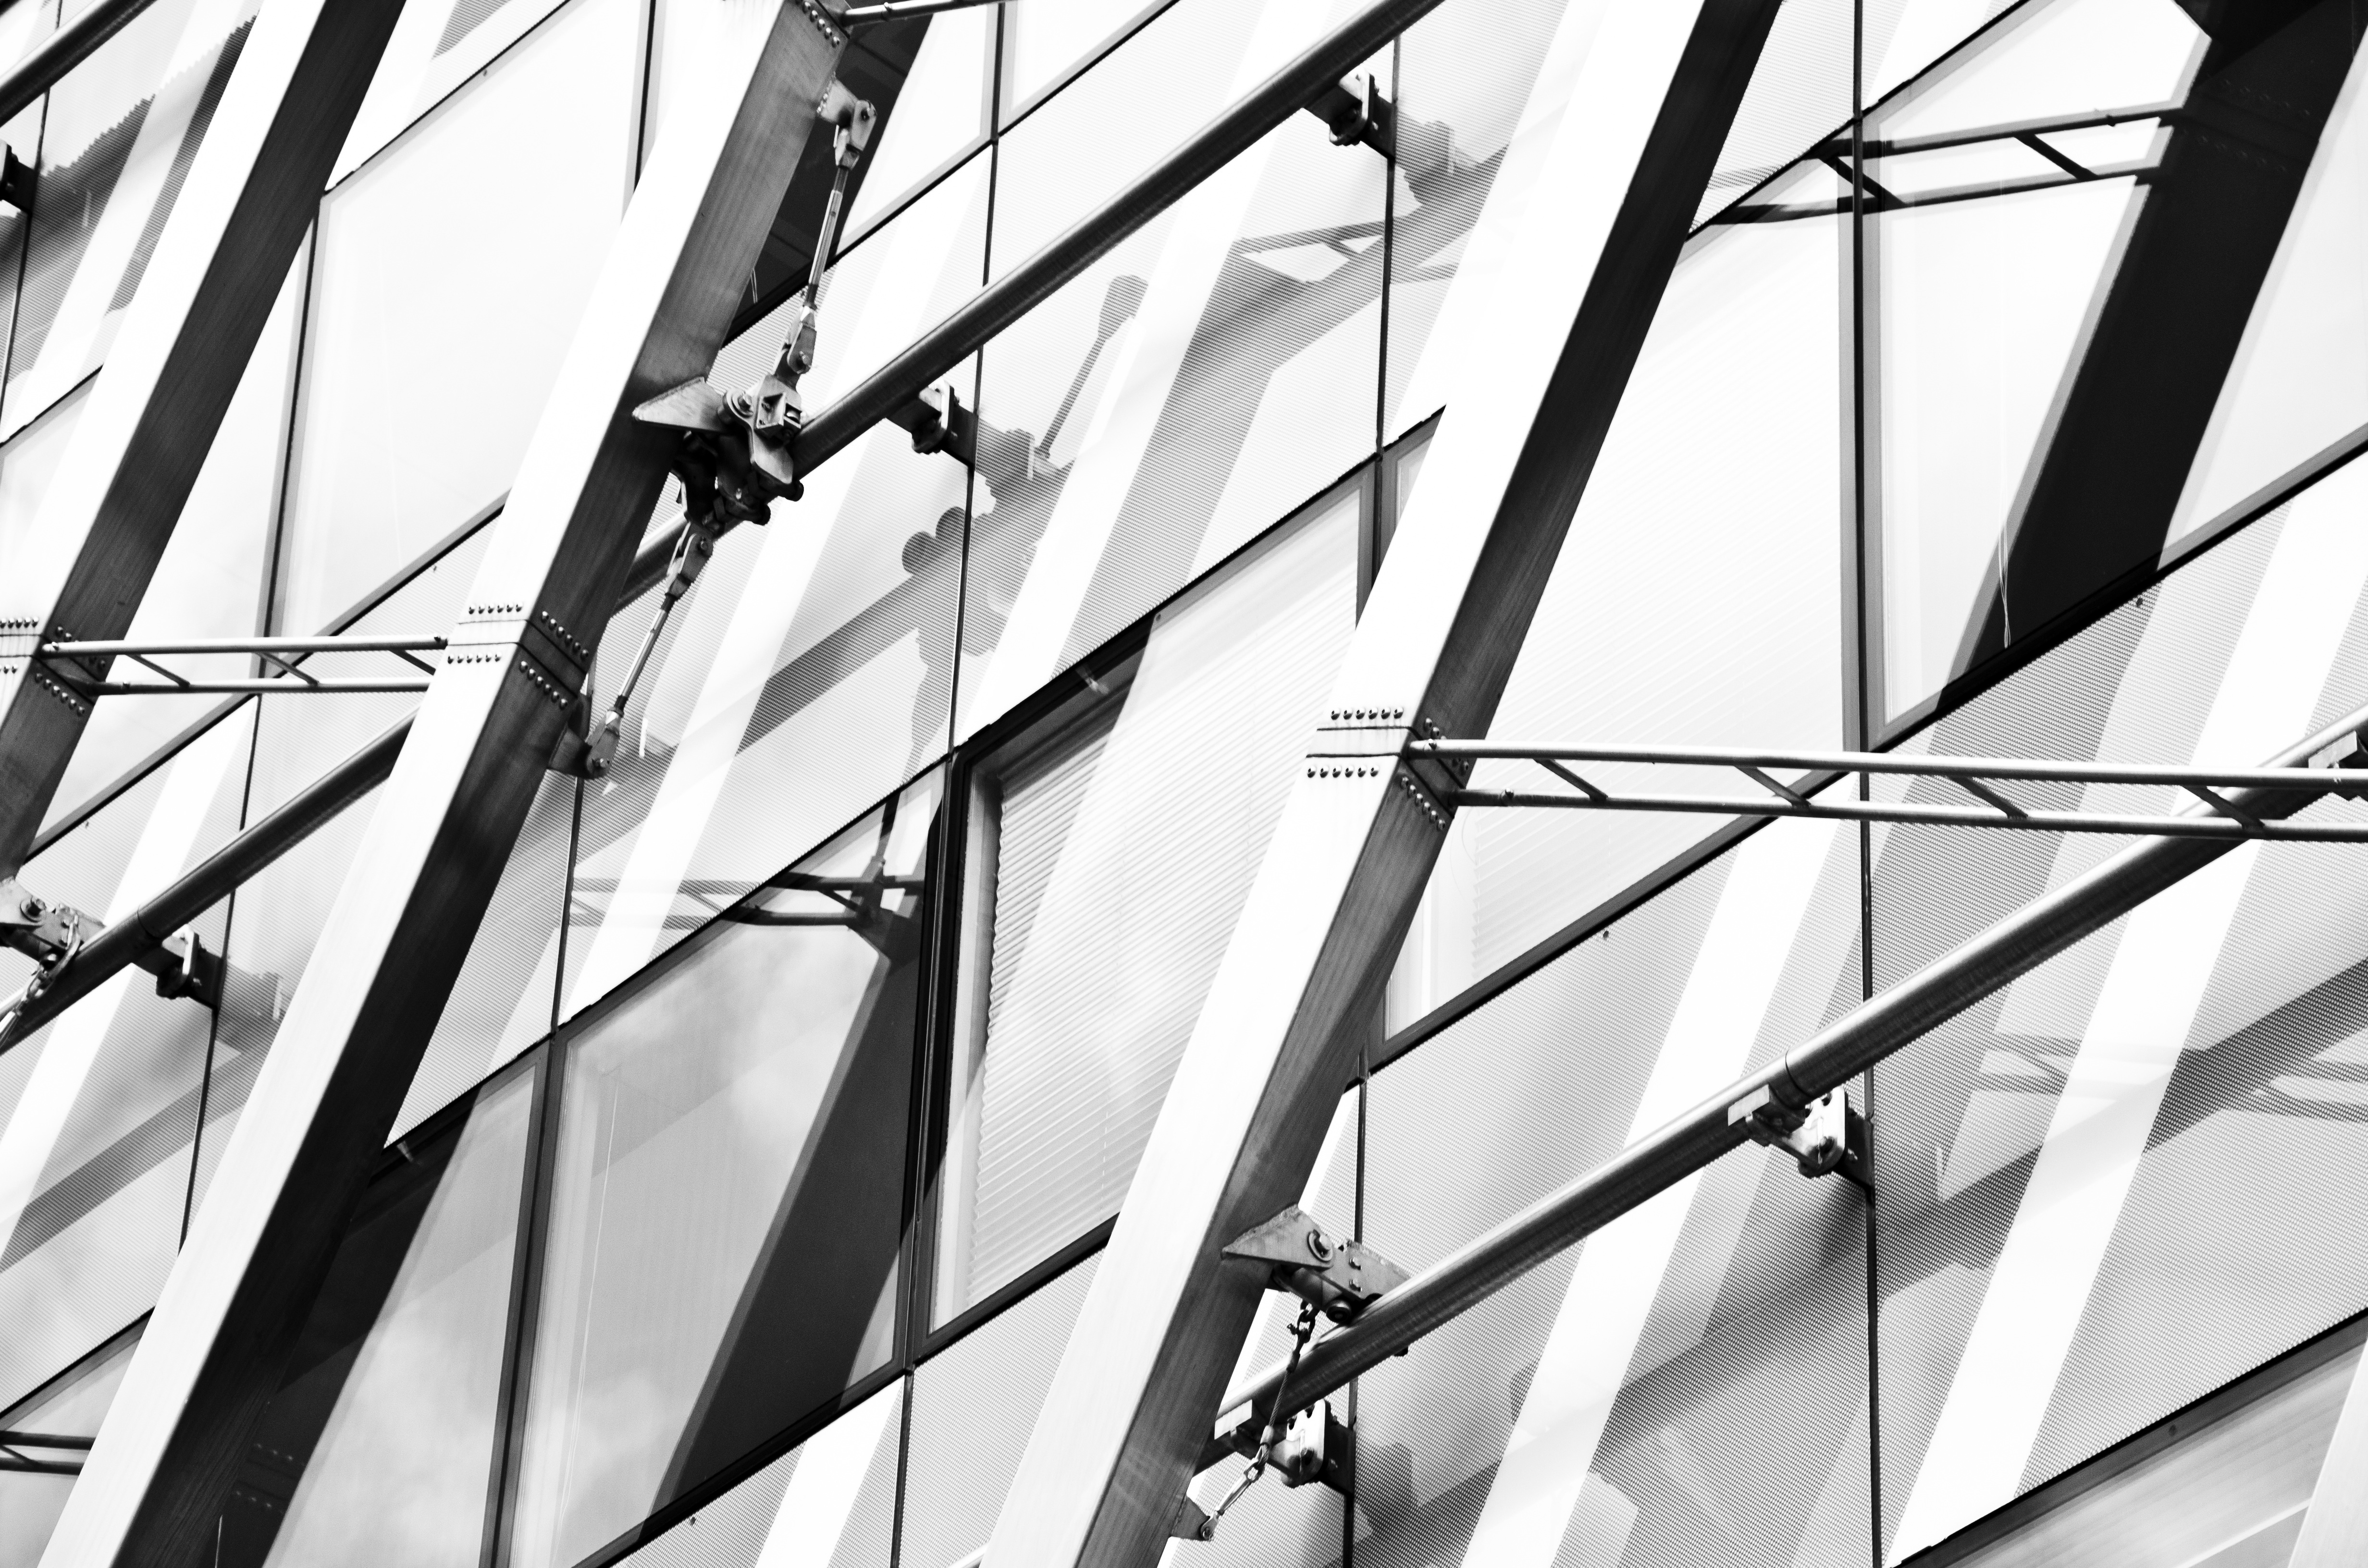
black and white, architecture, white, glass, building, line, metal, facade, exterior, black, monochrome, modern, circle, modern building, design, windows, symmetry, shape, monochrome photography